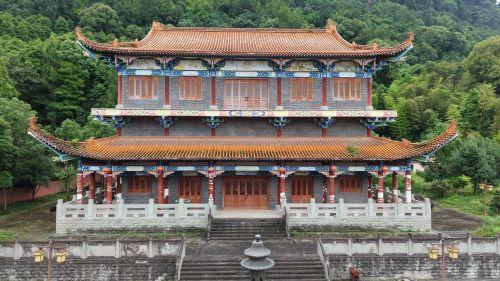
地标名称：四面山少林寺
所在城市：重庆市·江津区